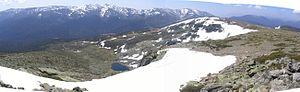
La sierra de Guadarrama est un massif montagneux d'Espagne, entre Ségovie et Madrid, près de Guadarrama.